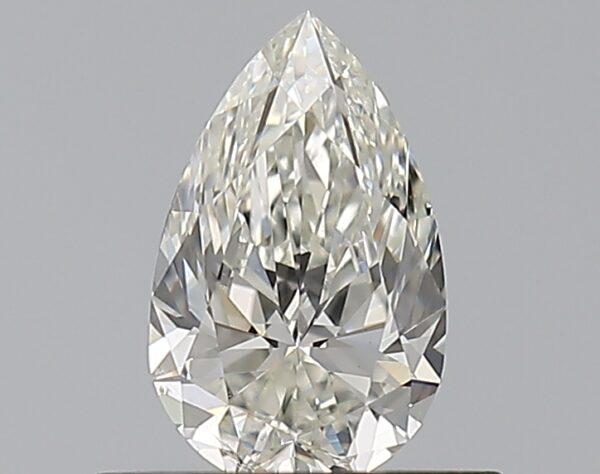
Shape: pear
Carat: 0.5
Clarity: SI1
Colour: I
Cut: EX
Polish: EX
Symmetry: VG
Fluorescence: N
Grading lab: GIA
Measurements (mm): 6.95 x 4.3 x 2.69